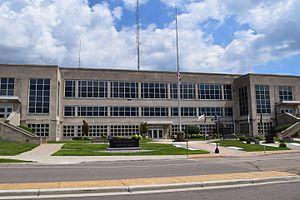
La ville de Wisconsin Rapids est le siège du comté de Wood, dans l’État du Wisconsin, aux États-Unis. Sa population s’élevait à 18 367 habitants lors du recensement de 2010, estimée à 17 696 habitants en 2018.